Timișoara Fortress

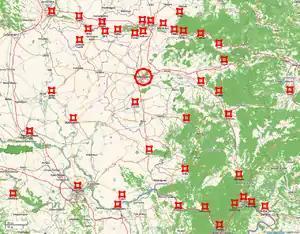

One of the routes used by the Ottomans for military intervention was along the Mureș, where almost all the riparian routes were fortified. The main fortresses were Szeged, Cenad, Arad and Lipova. Timișoara itself had to be protected. One of the routes to access it was through Timiș and Cerna. Here there were fortresses at Mehadia, Caransebeș, Jdioara and Lugoj. From Transylvania, Timișoara was defended by the fortresses of Făget and Hațeg. There were also fortresses in the territory of Ilidia, Vršac, Cuiești and Ciacova.